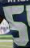
Number: 5